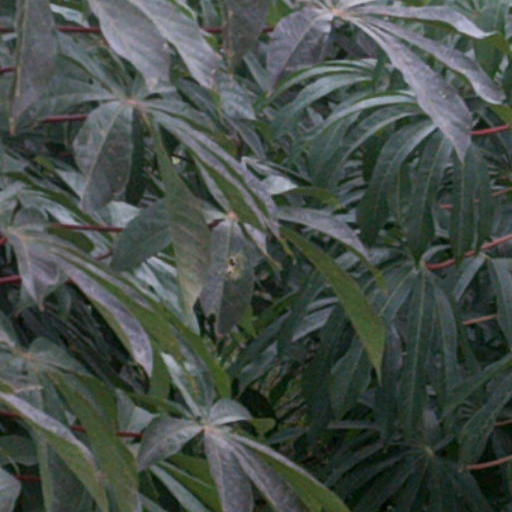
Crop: cassava